Flying Spaghetti Monster

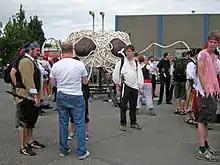
various people standing around a small Flying Spaghetti Monster Parade float.

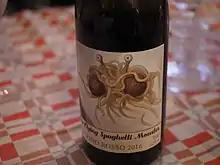
A bottle of Flying Spaghetti Monster red wine

The Church of the Flying Spaghetti Monster consisted of thousands of followers, primarily concentrated on college campuses in North America and Europe. According to the Associated Press, Henderson's website has become "a kind of cyber-watercooler for opponents of intelligent design". On it, visitors track meetings of pirate-clad Pastafarians, sell trinkets and bumper stickers, and sample photographs that show "visions" of the Flying Spaghetti Monster.